Mark Davis' The Fishing Master

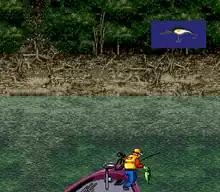
Catching a fish

Only catching black bass is allowed. All other kinds of fish are prohibited and do not count towards the total score. Each lake has different criteria for passing the challenge and moving on to the next level. Players can assemble their own fishing gear. Realistic fish AI allows players to practice real-life fishing techniques on the virtual fish.